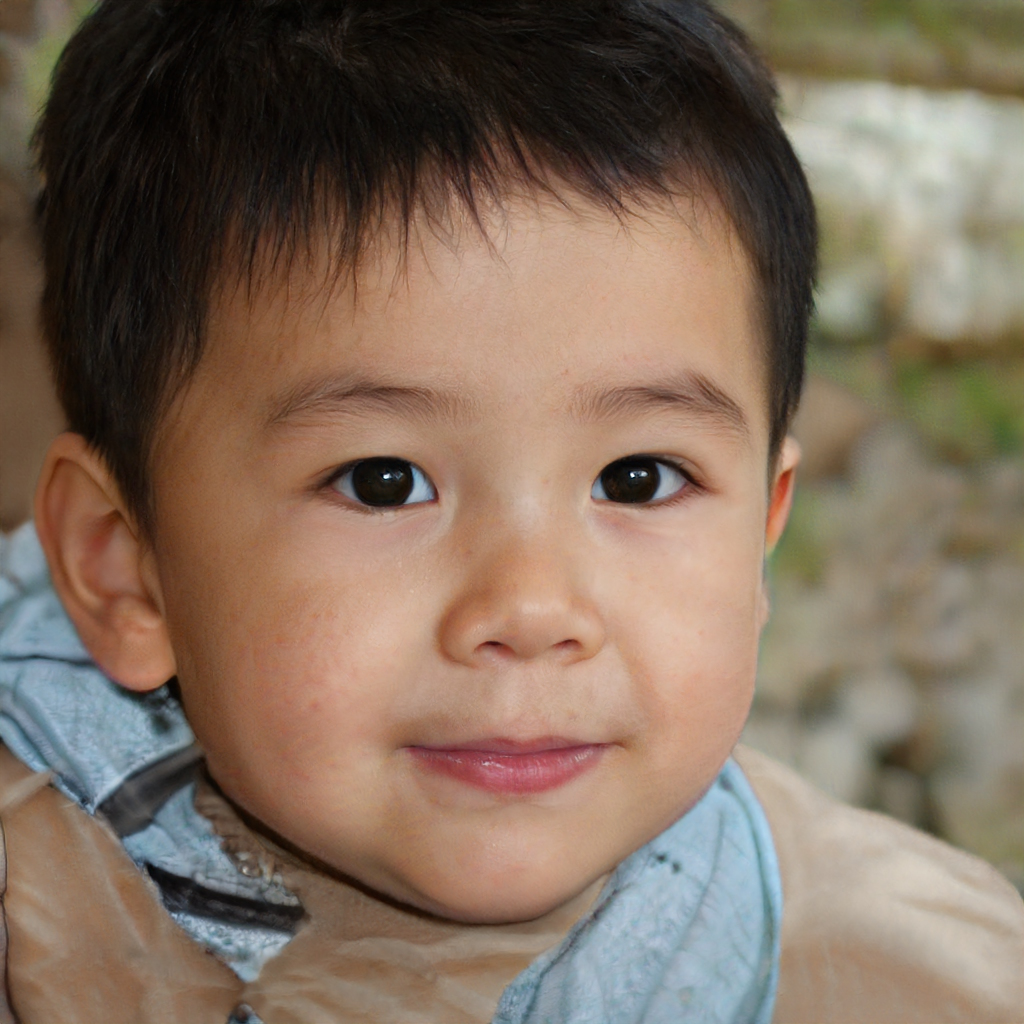
Gender: Male